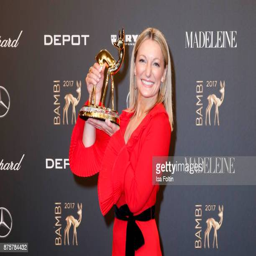
actor poses with award at the awards winners board